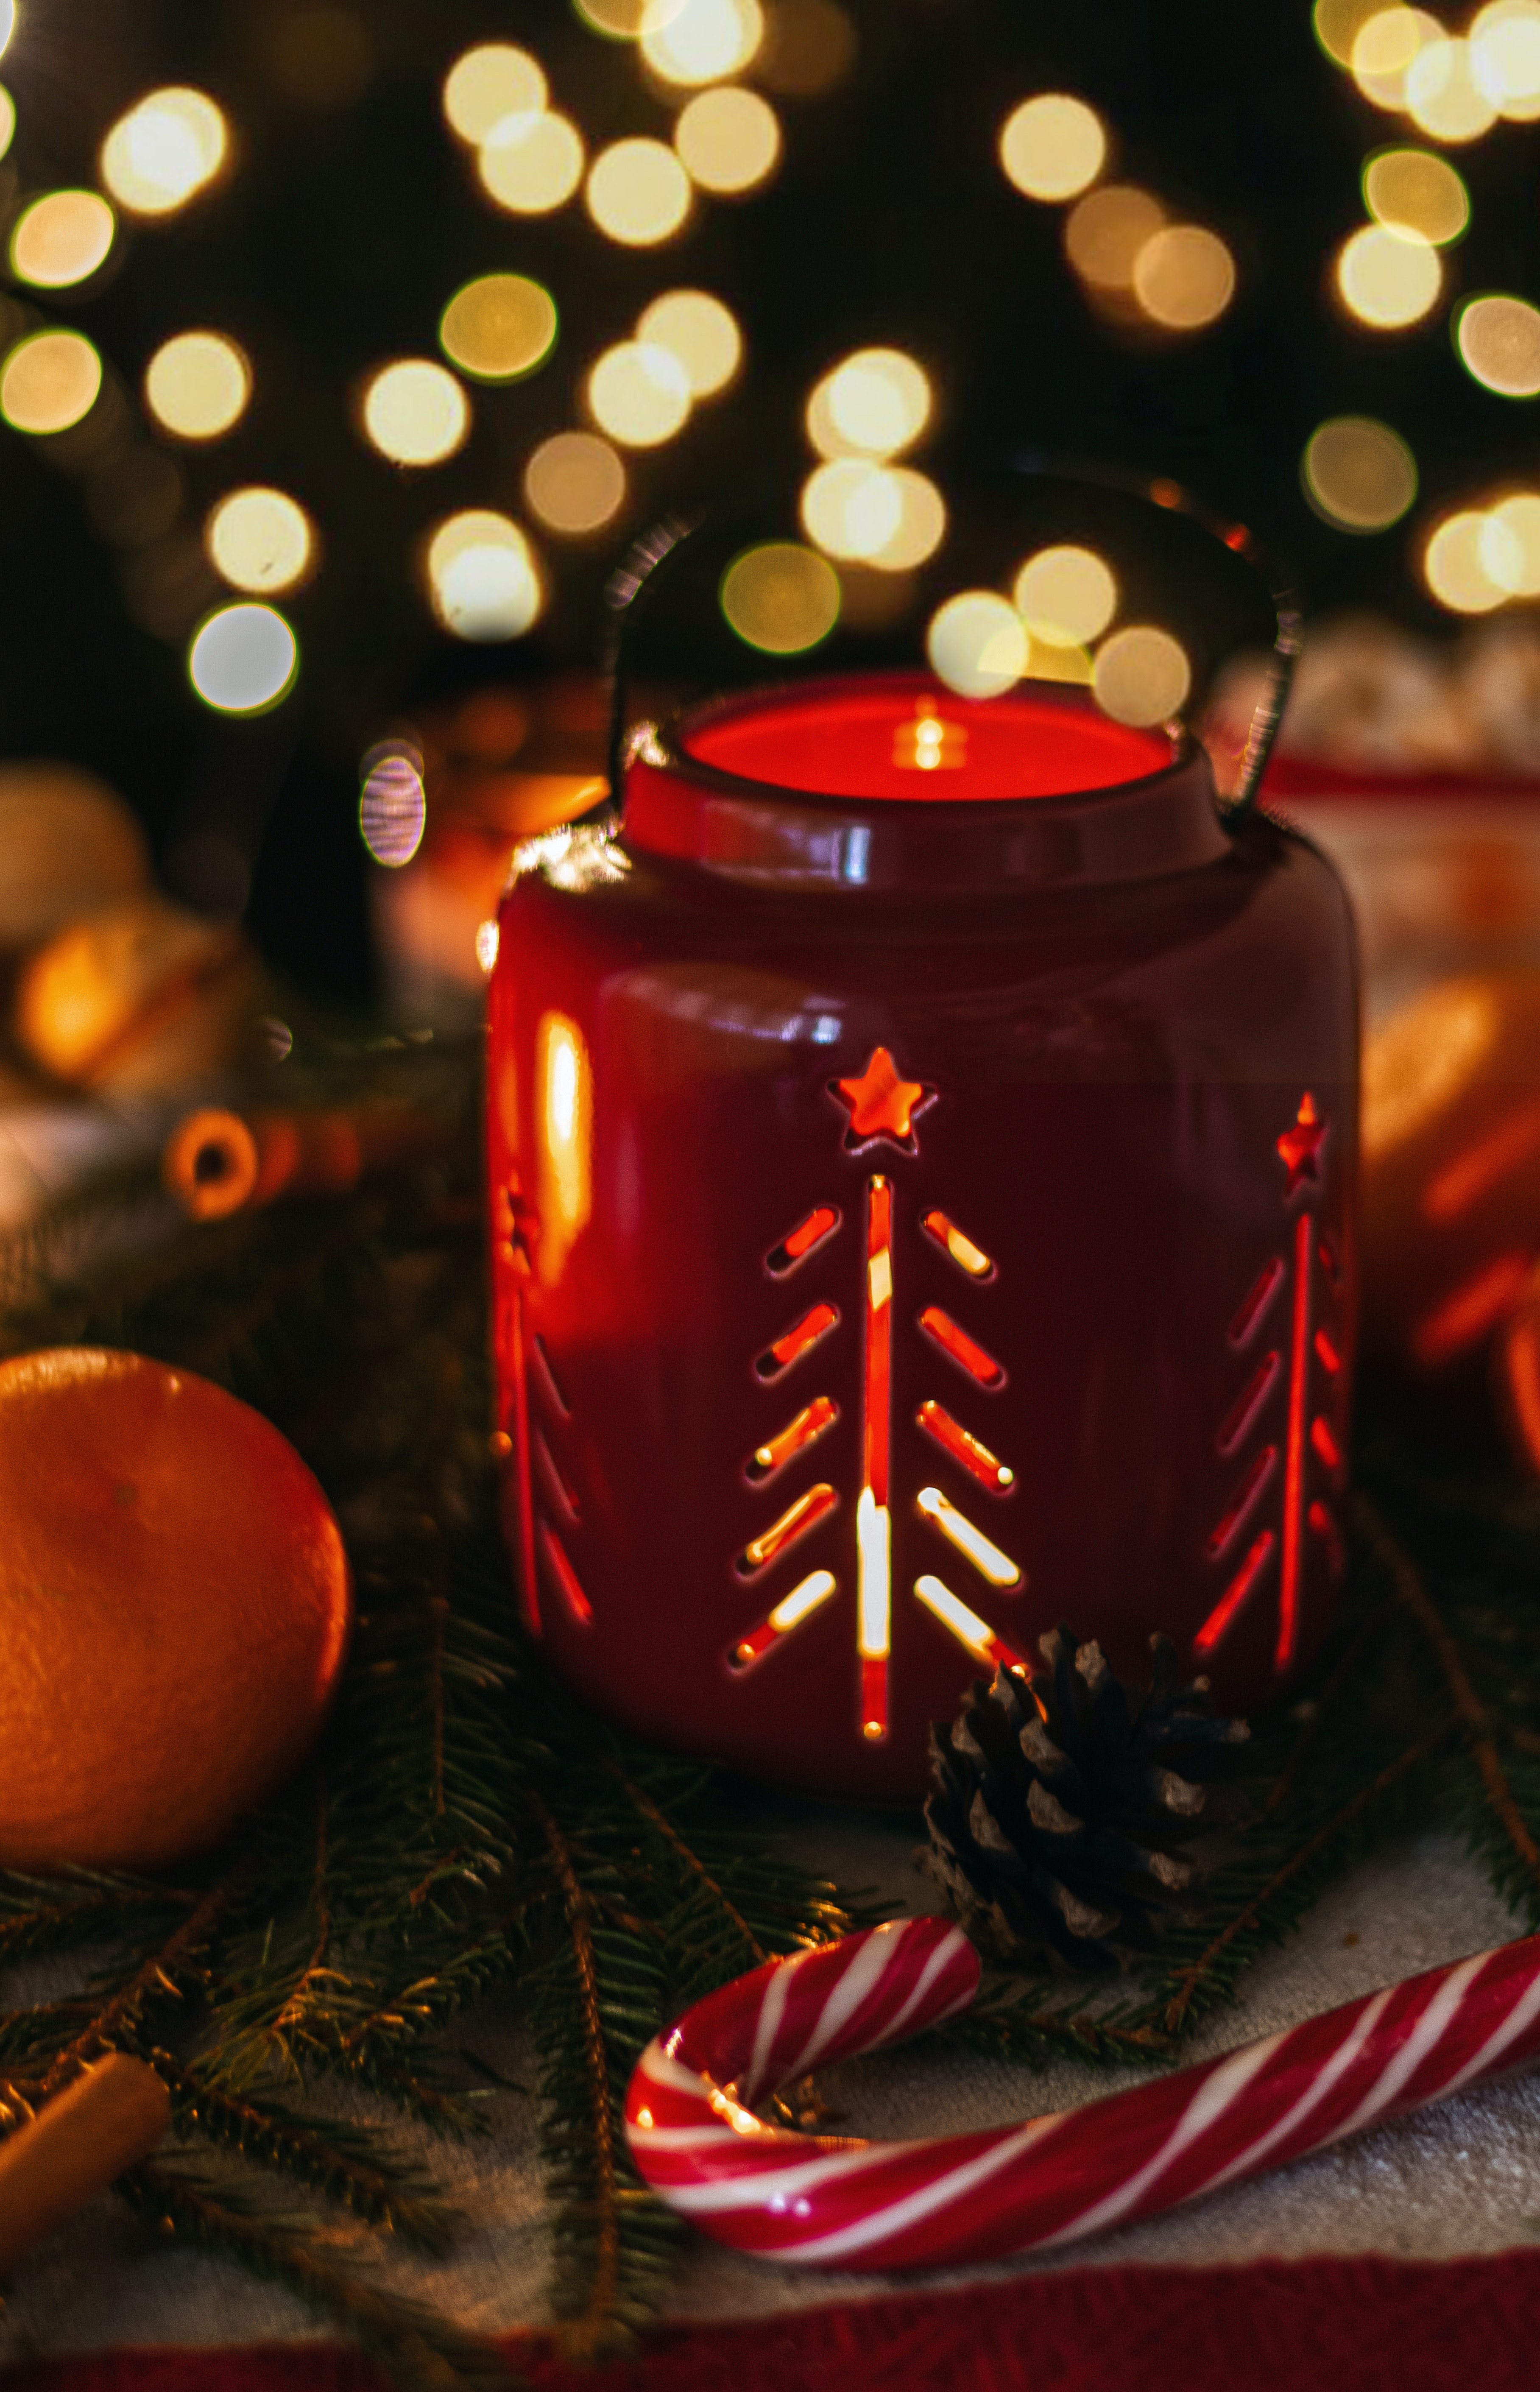
christmas, light, beverage can, christmas ornament, aluminum can, lighting, tree, orange, christmas decoration, automotive lighting, Material property, lantern, gas, Tints and shades, drinkware, tin can, holiday, event, darkness, christmas lights, ornament, interior design, carmine, tradition, still life photography, drink, fun, Holiday ornament, metal, lighting accessory, still life, night, christmas eve, home accessories, conifer, heat, fir, room